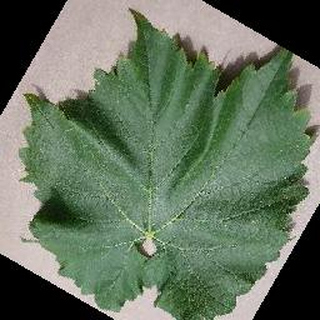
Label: healthy_grape